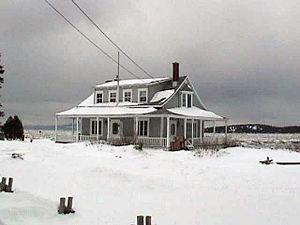
Cormoran est un feuilleton télévisé québécois en 78 épisodes de 50 minutes, créé par Pierre Gauvreau et diffusé du 4 septembre 1990 au 6 décembre 1993 sur la Télévision de Radio-Canada. La série s'inscrit à la suite du Temps d'une paix et précédant Le Volcan tranquille dans le triptyque télévisuel de Gauvreau.